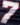
Number: 7